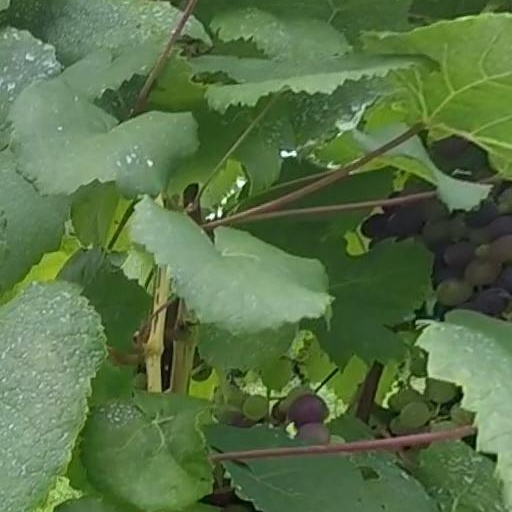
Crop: grape